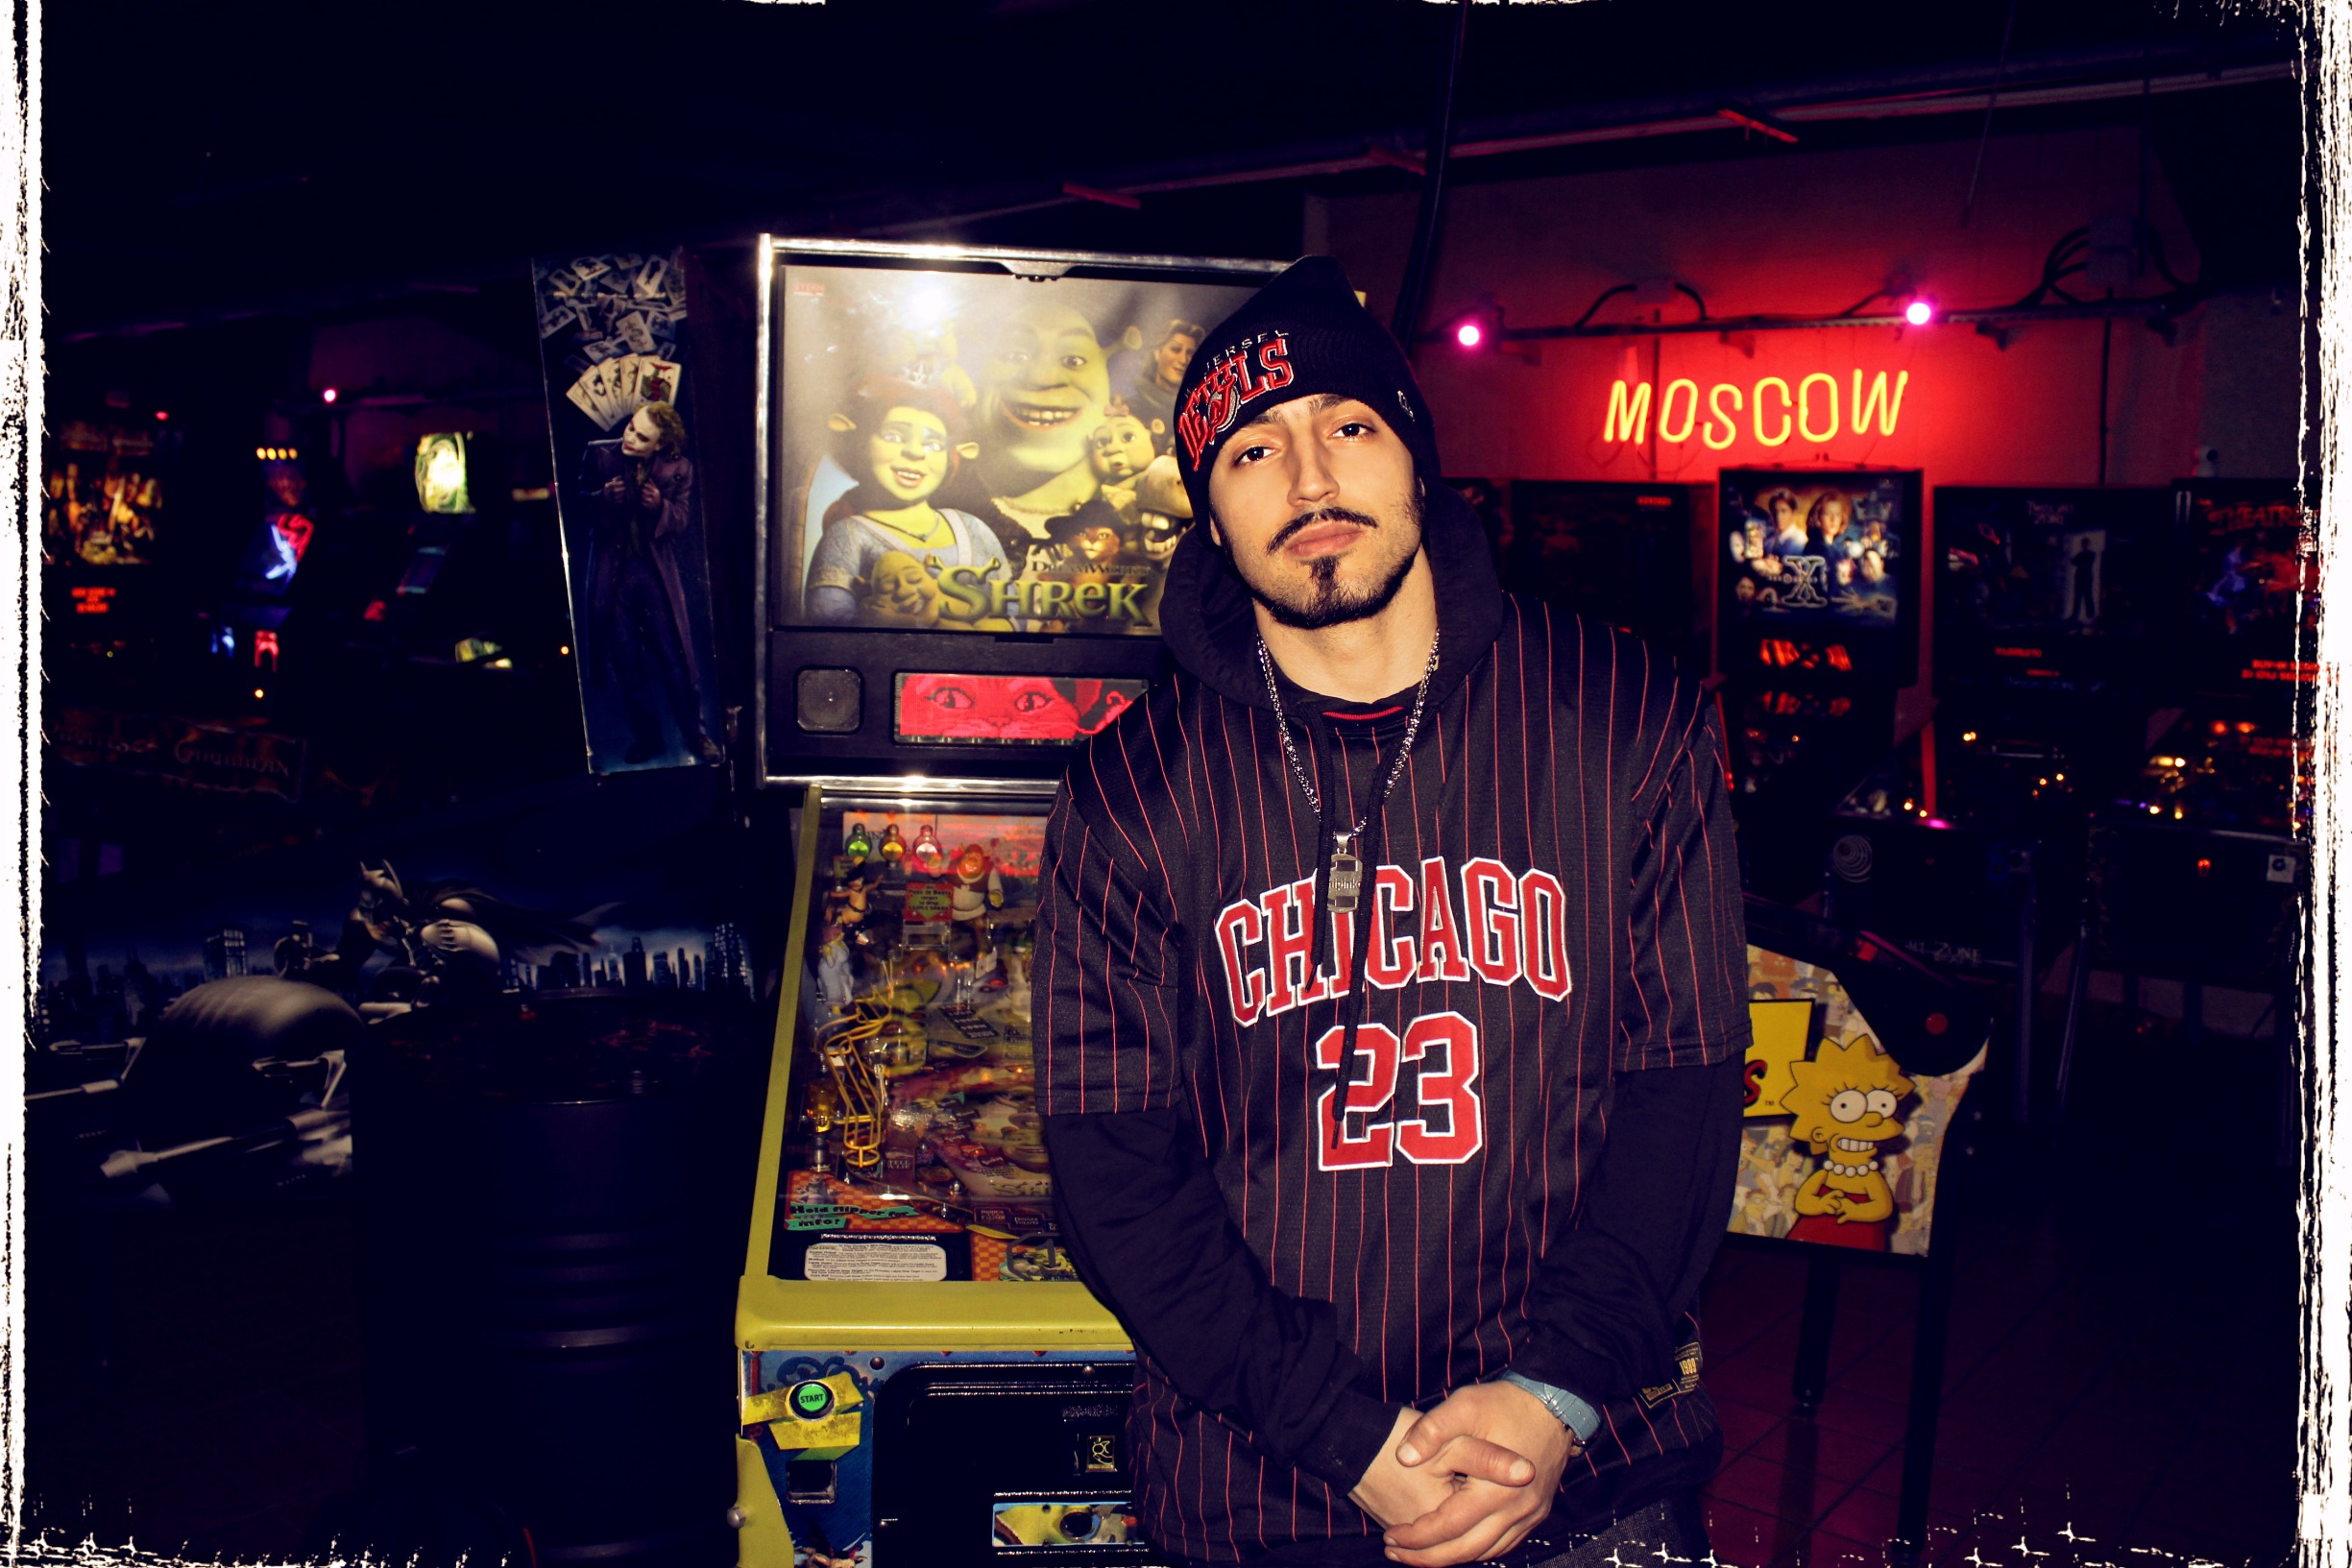
rap, rapper, gangstarap, music, hiphop, Timati, Chipinkos, Basta, russia, fashion, sleeve, font, beard, t shirt, sportswear, facial hair, street fashion, jersey, flash photography, leather jacket, rectangle, art, electric blue, logo, room, hoodie, advertising, eyewear, top, brand, magenta, hood, drink